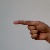
The image shows a hand gesture representing the letter 'G' in Indian Sign Language.